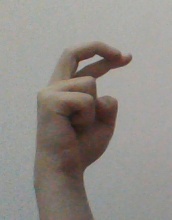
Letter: zay